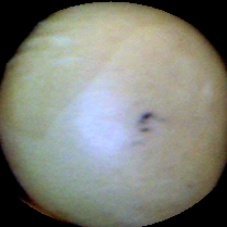
Label: Immature